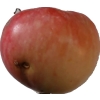
Label: Apple 10